Neural substrate of locomotor central pattern generators in mammals

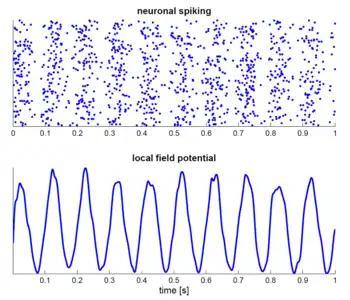
Neural oscillatory output

Central pattern generators are biological neural networks organized to produce any rhythmic output without requiring a rhythmic input. In mammals, locomotor CPGs are organized in the lumbar and cervical segments of the spinal cord, and are used to control rhythmic muscle output in the arms and legs. Certain areas of the brain initiate the descending neural pathways that ultimately control and modulate the CPG signals. In addition to this direct control, there exist different feedback loops that coordinate the limbs for efficient locomotion and allow for the switching of gaits under appropriate circumstances.